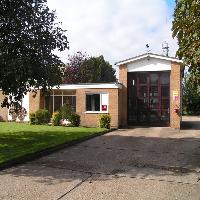
Weather: sun or clear